Geraldine Fitzgerald

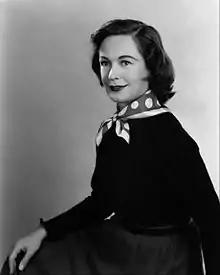
Fitzgerald in 1956

Geraldine Mary Fitzgerald (November 24, 1913 – July 17, 2005) was an Irish actress. She received the Daytime Emmy Award as well as nominations for an Academy Award, a Primetime Emmy Award, and a Tony Award. She was a member of the American Theater Hall of Fame and was inducted into the Hollywood Walk of Fame. In 2020, she was listed at number 30 on "The Irish Times" list of Ireland's greatest film actors.